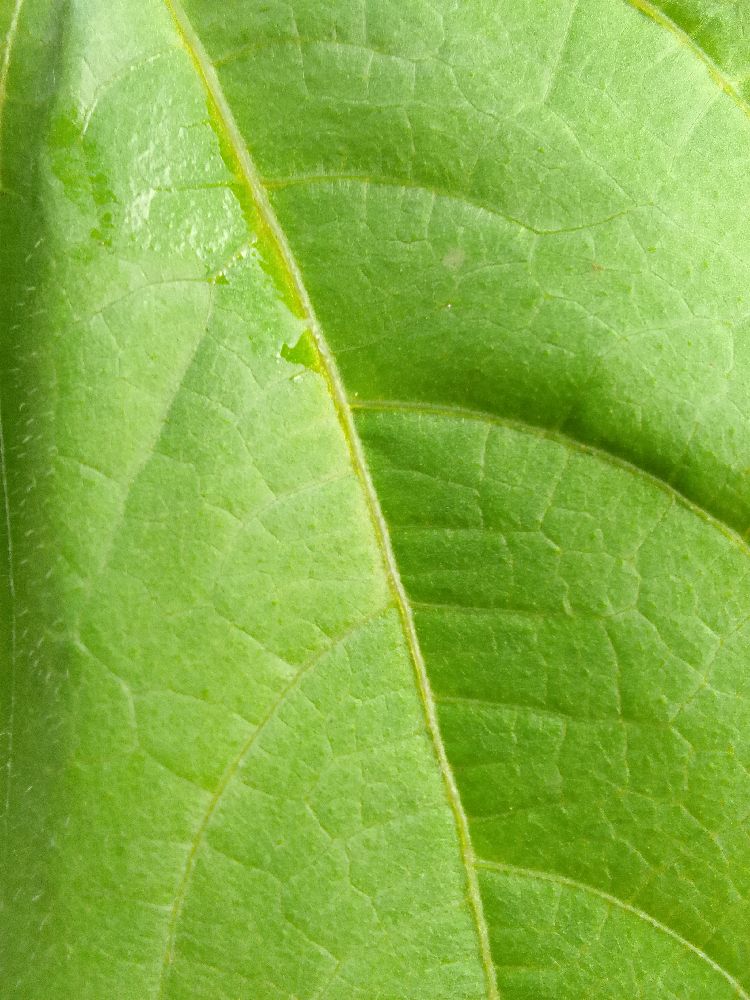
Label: healthy